Describe the emotion expressed in this image:  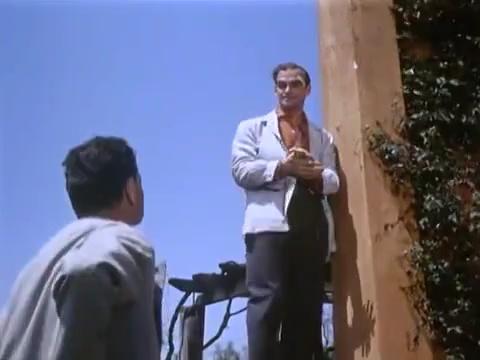
This person displays Pain, valence and arousal with high intensity.